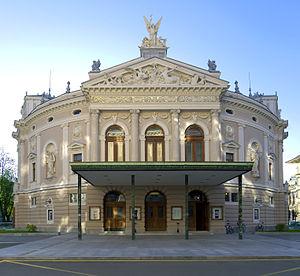
L'Opéra de Ljubljana est un opéra de Ljubljana, la capitale de la Slovénie. Il héberge l'Opéra national et le Ballet national slovène. Il se situe entre le bâtiment du Parlement slovène, le Musée national et la Galerie nationale.